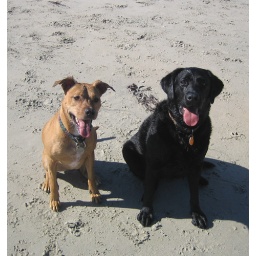
Apple (Holly's dog) and Sherman, at the dog beach in San Diego